Isaac Newton Evans

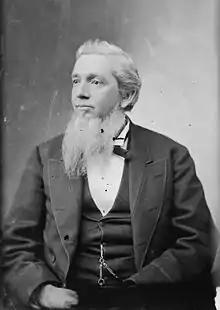

Isaac Newton Evans (July 29, 1827 – December 3, 1901) was a Republican member of the U.S. House of Representatives from Pennsylvania.